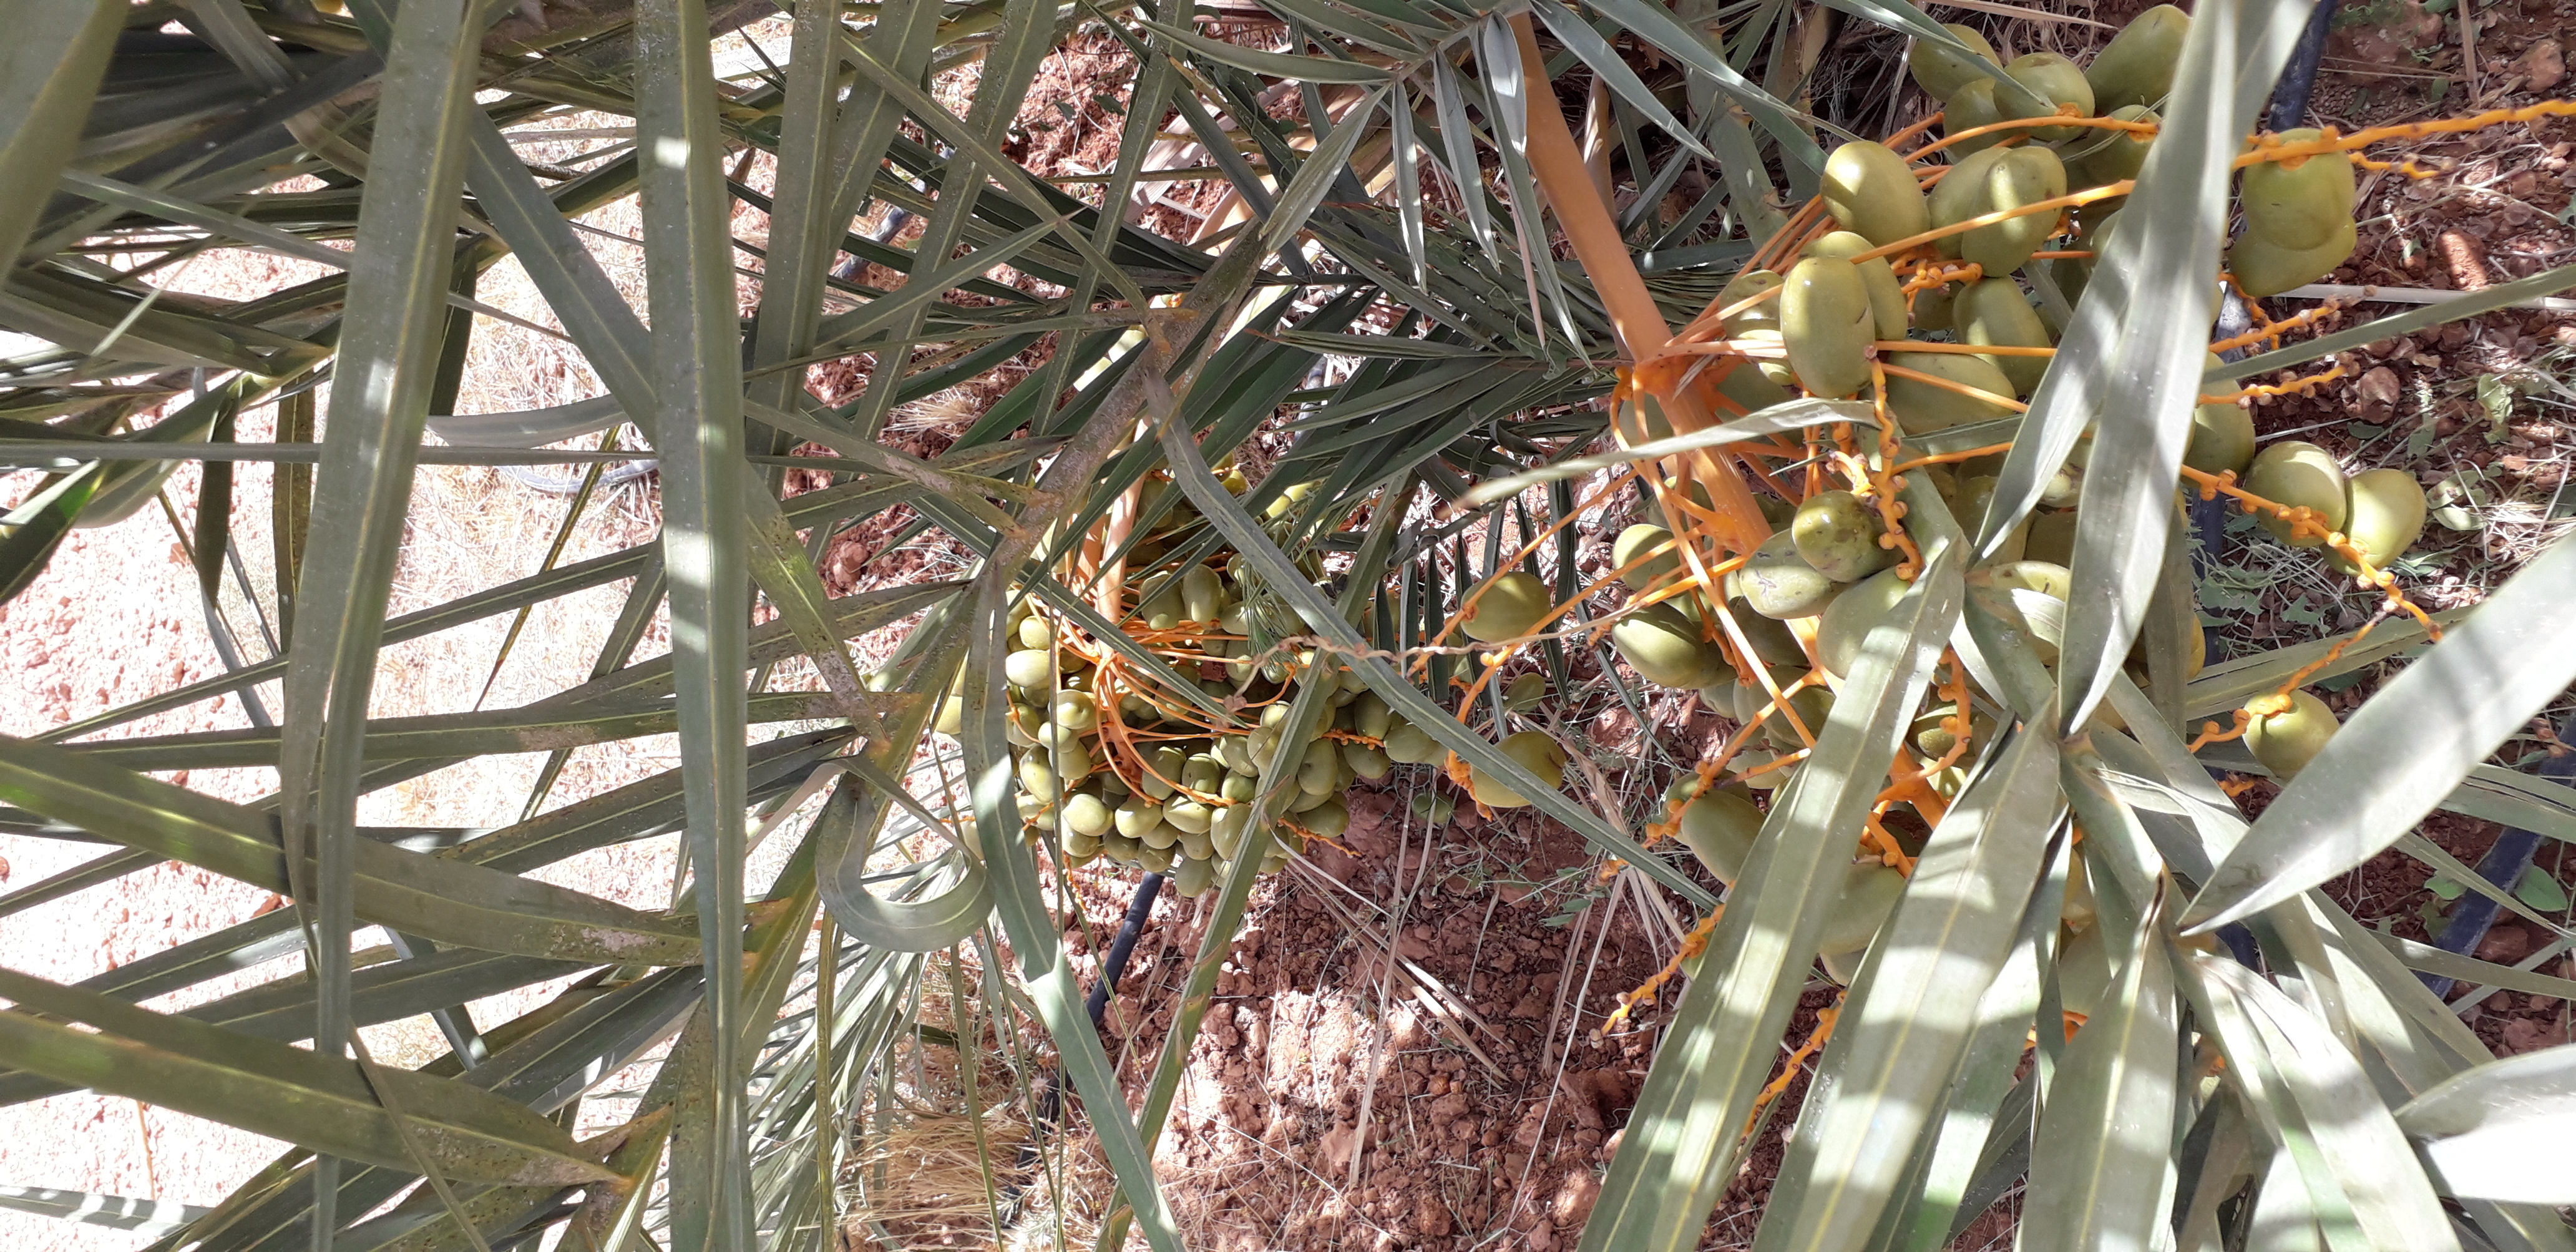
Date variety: Boufagous